Palm Beach Water Airport

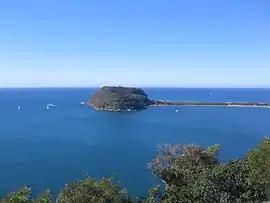
Takeoff and landing area around the Barrenjoy Headland

Palm Beach Water Airport is a water aerodrome used by seaplanes. It is located in the suburb of Palm Beach, Sydney, New South Wales, Australia.